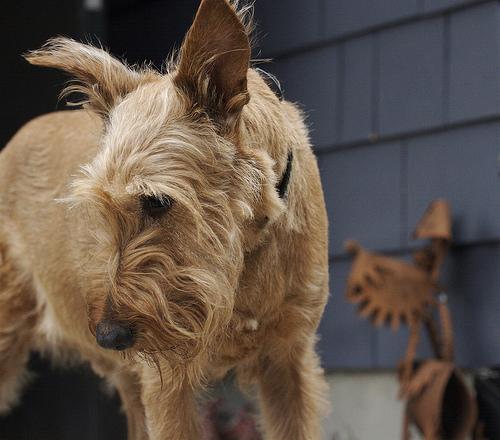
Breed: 207-n000036-Irish_terrier